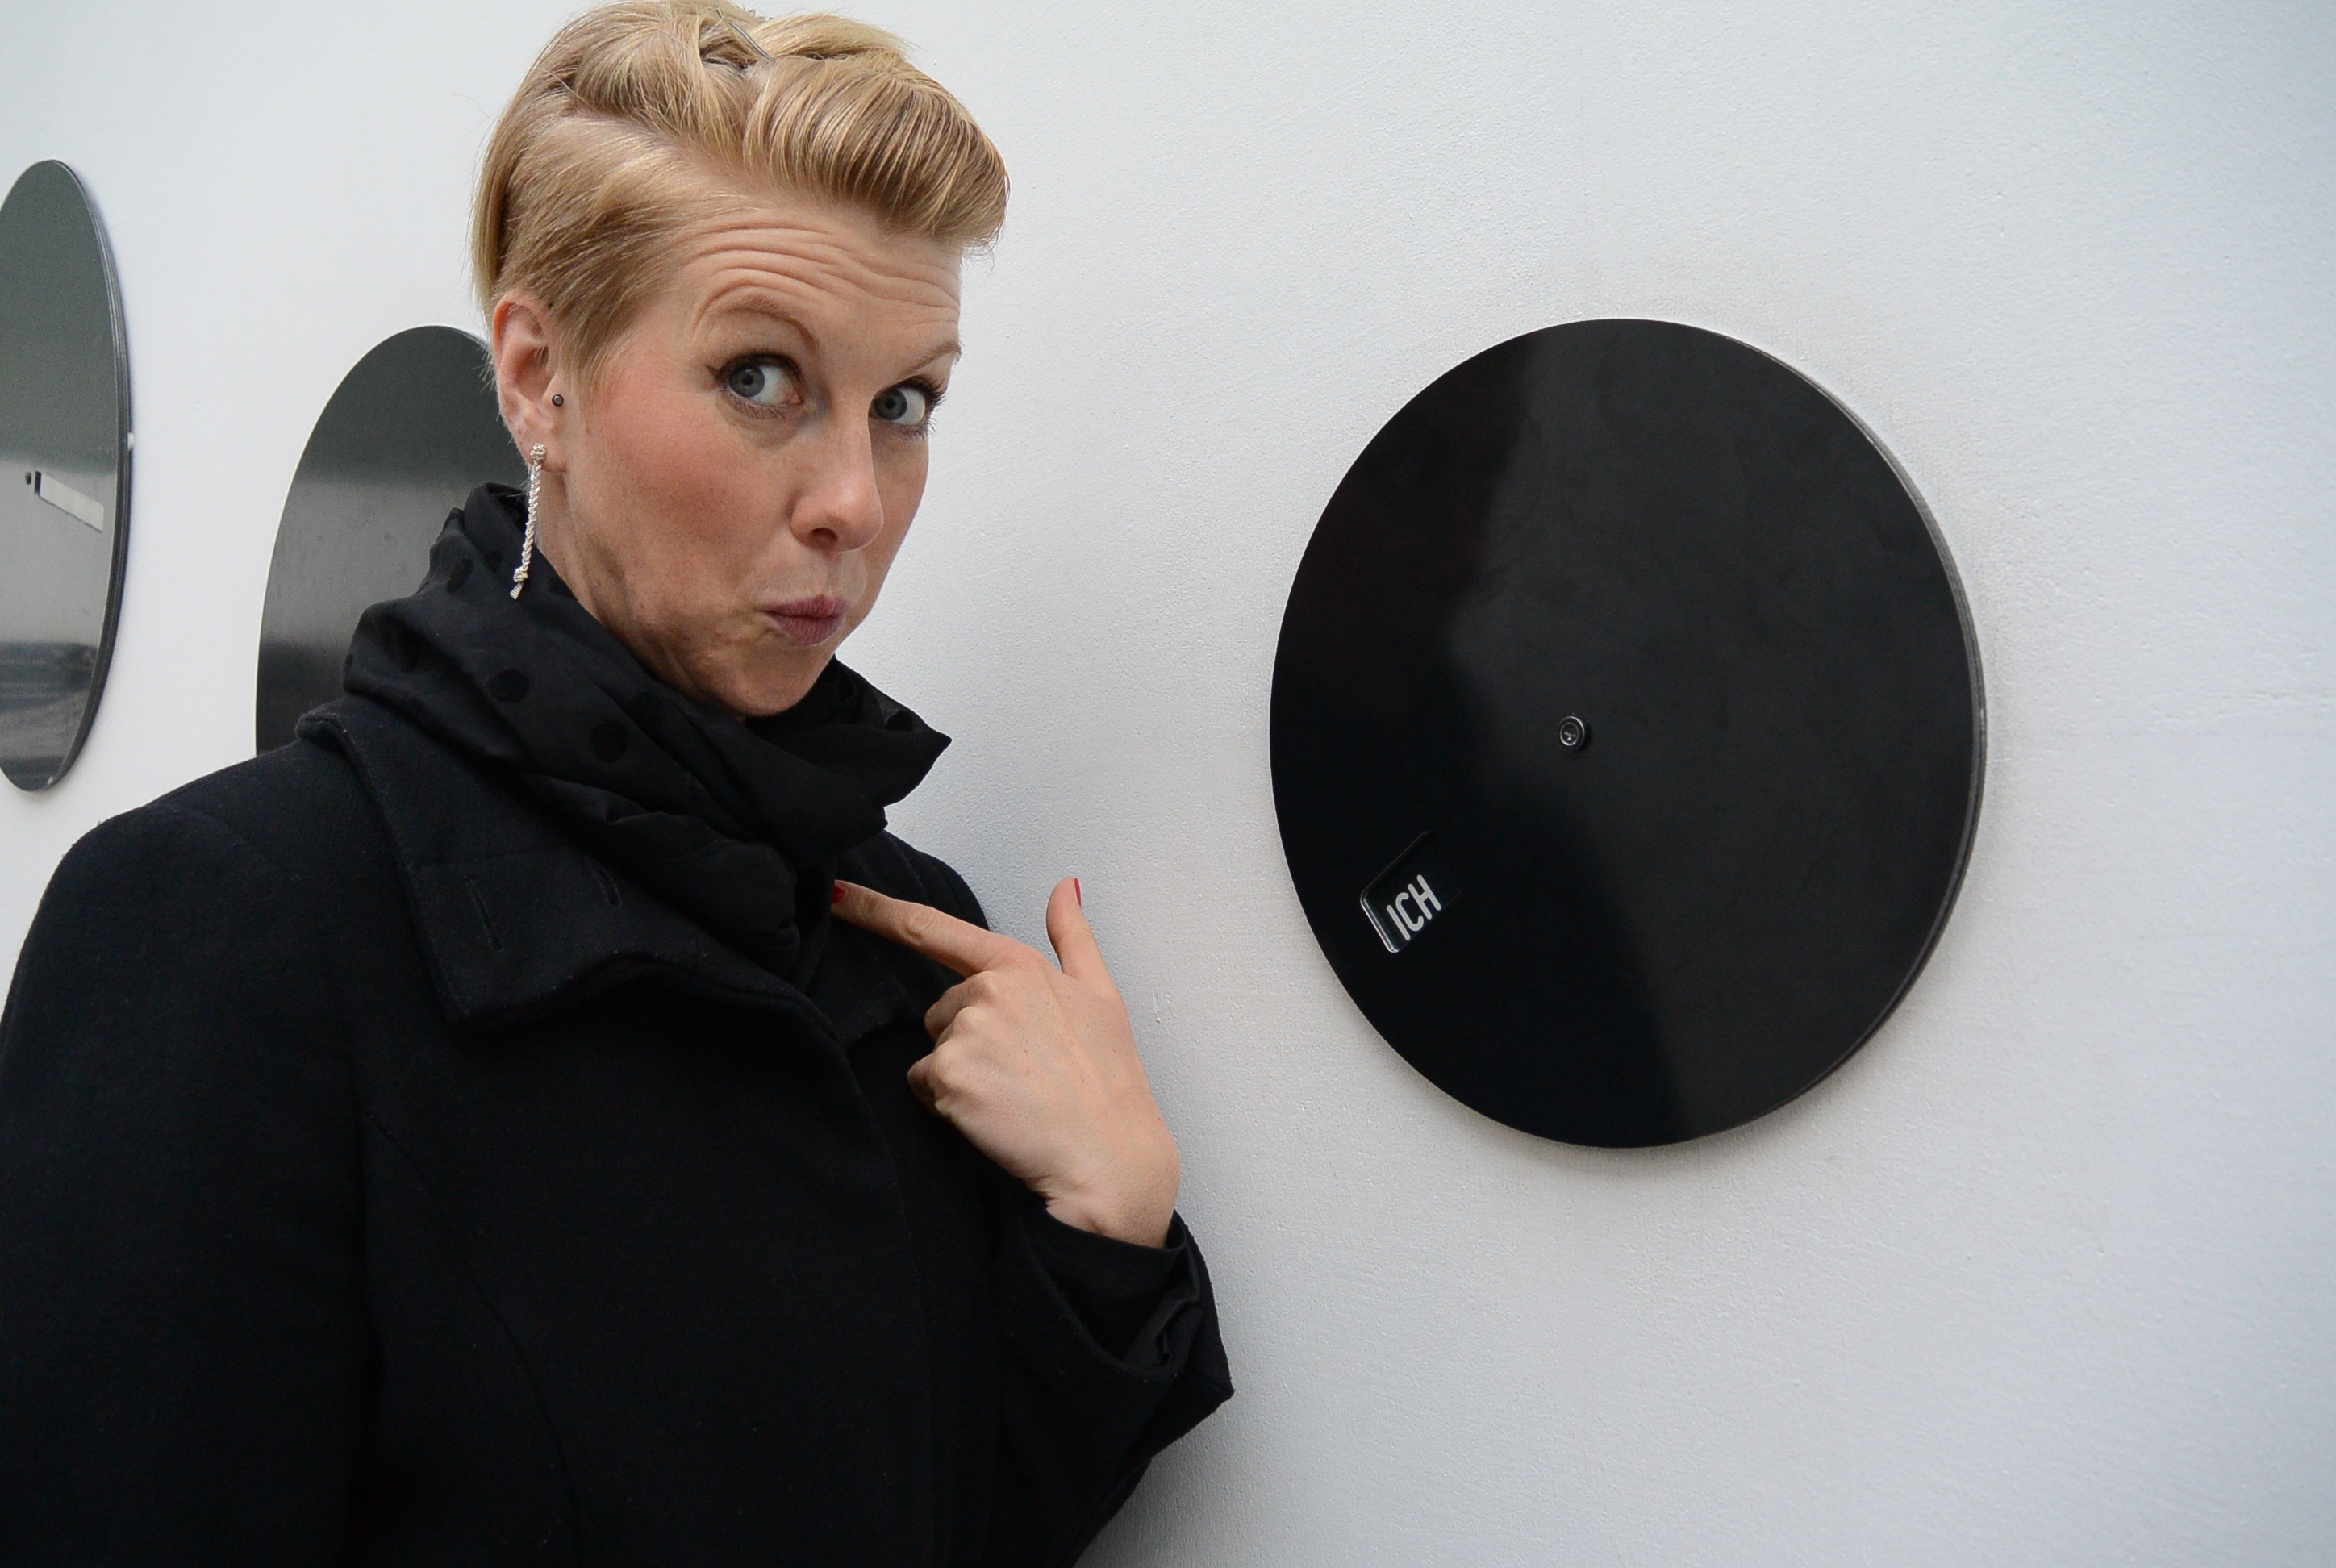
biennale, i, selfishness, person, egocentrism, self love, art, women's power, identity, self awareness